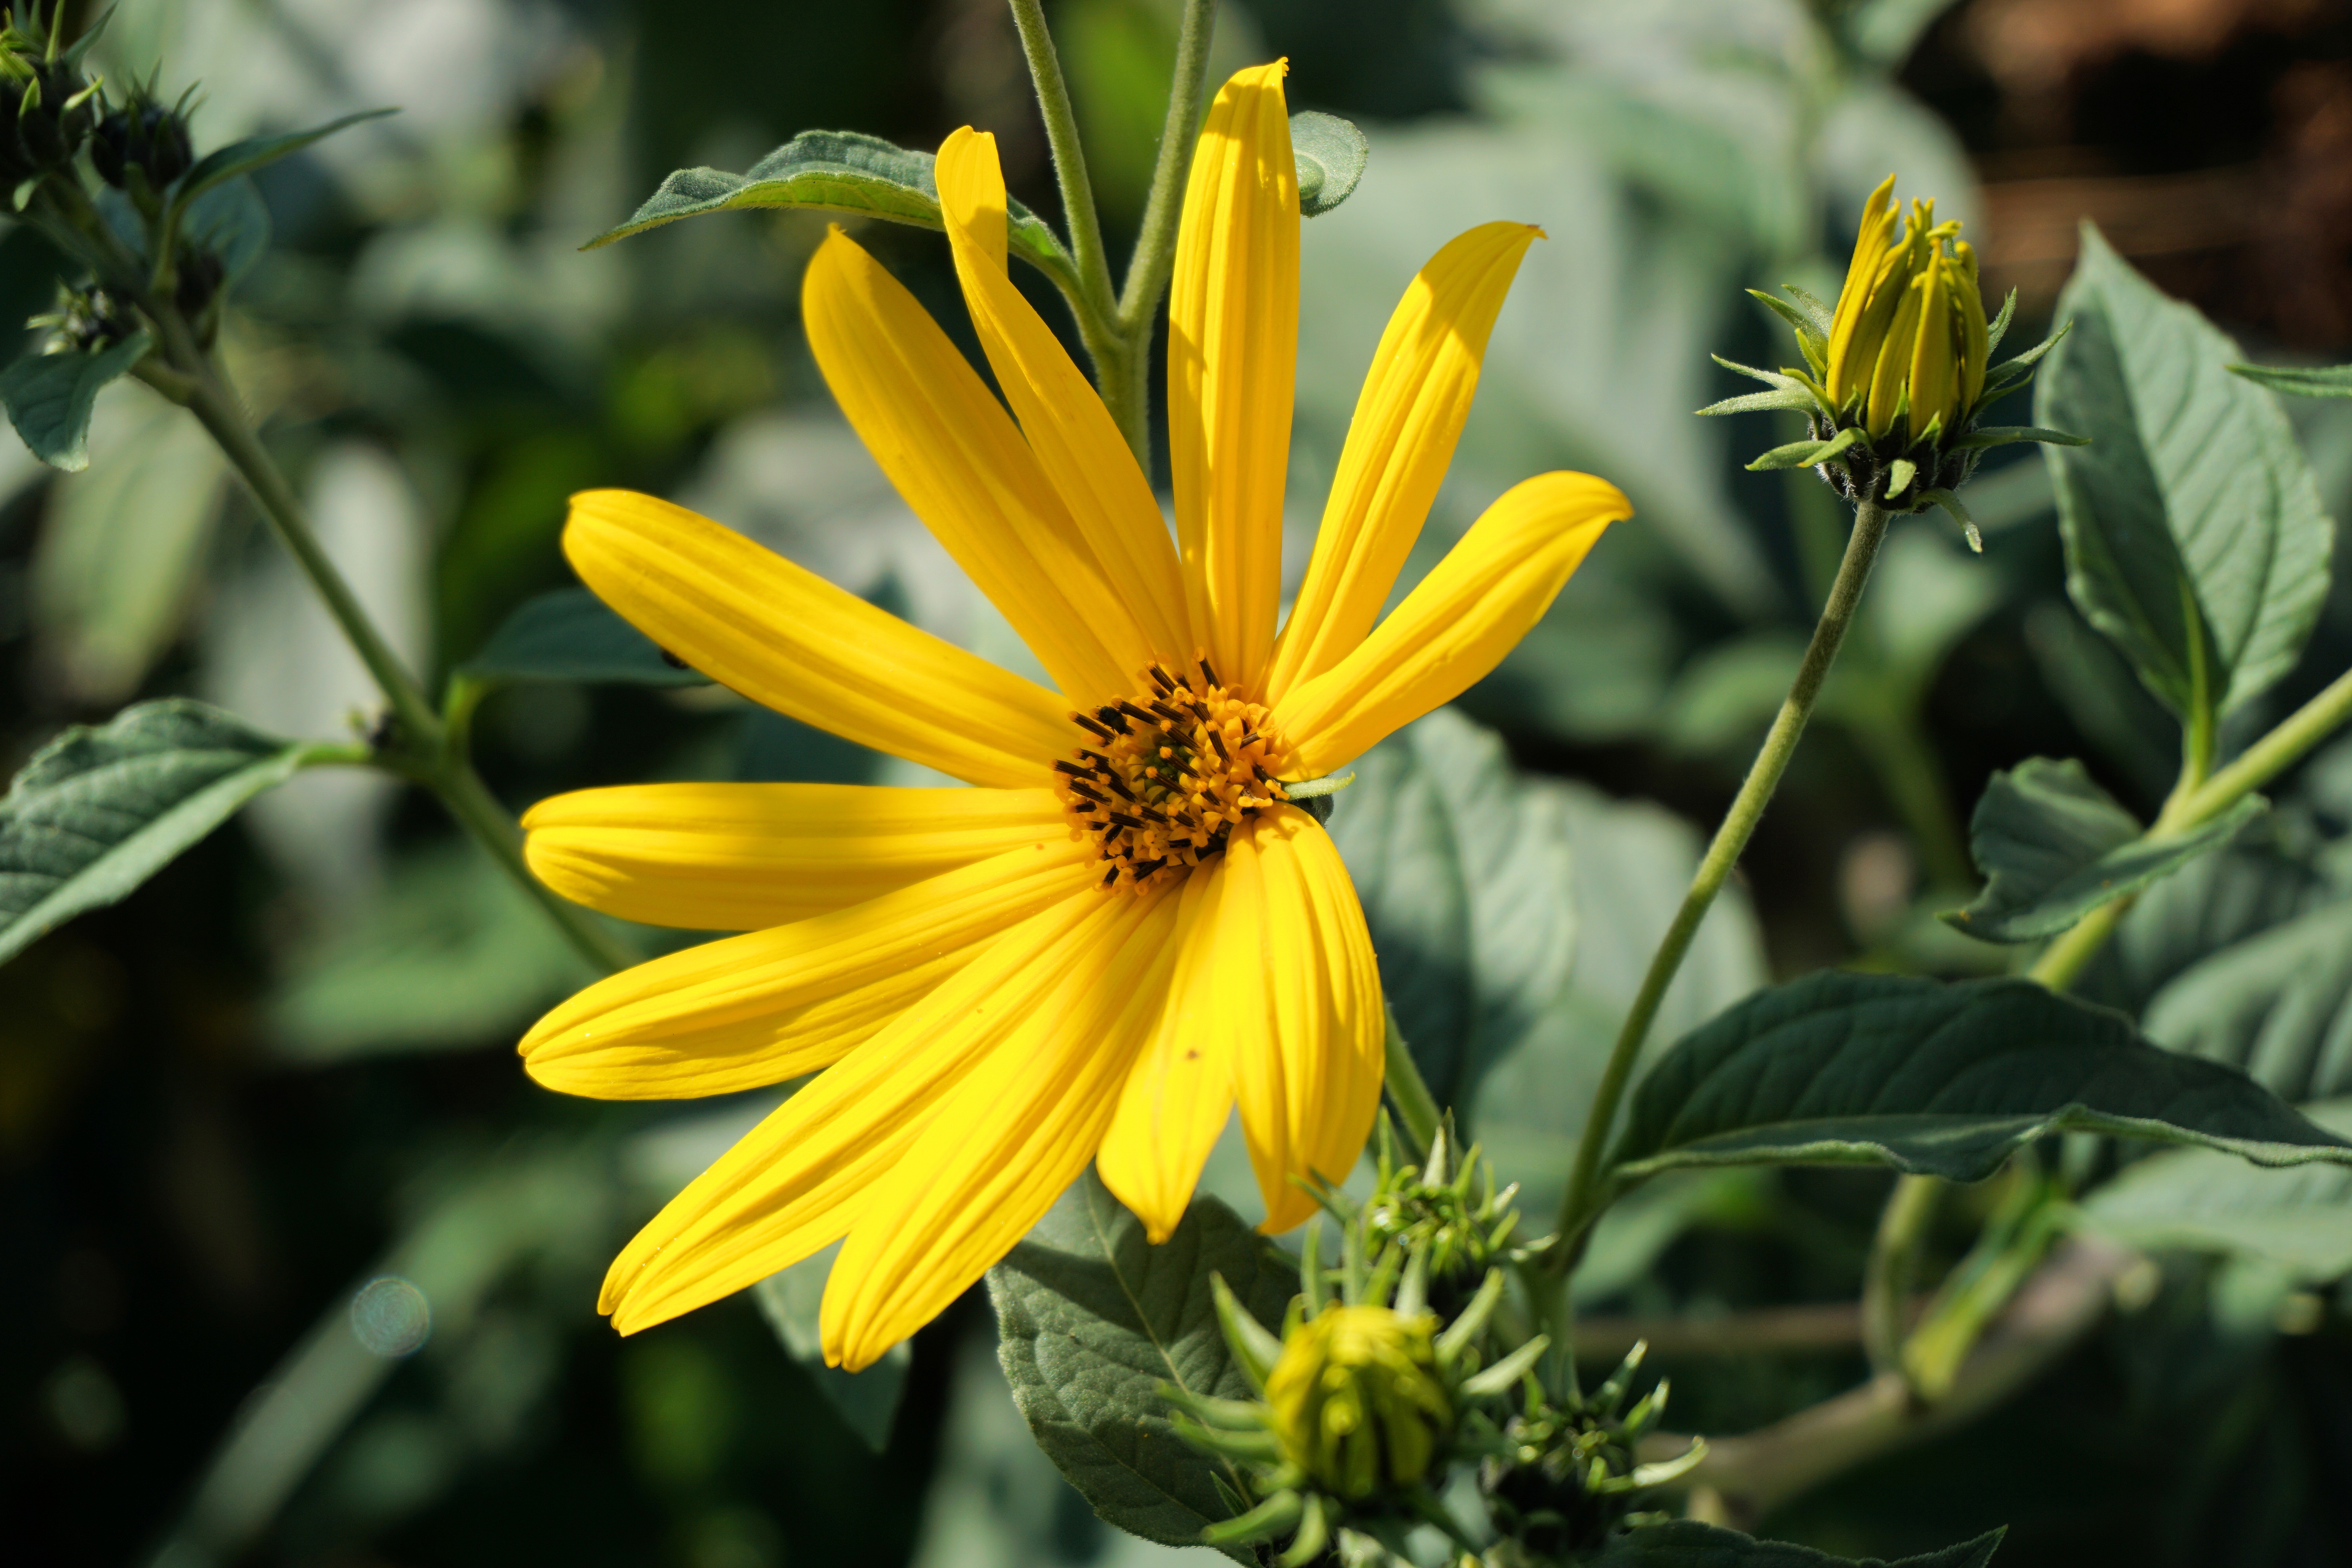
nature, blossom, plant, flower, petal, bloom, summer, green, autumn, botany, yellow, garden, flora, wildflower, macro photography, flowering plant, daisy family, plant stem, land plant